IFFHS World's Best Club Coach

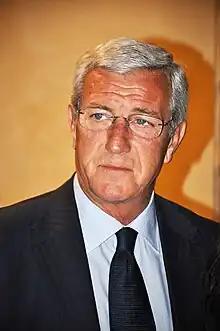
Marcello Lippi, 1996 Best Club Coach of the Year, first winner of the award

The IFFHS World's Best Club Coach is an association football award given annually, since 1996, to the most outstanding club coach as voted by the International Federation of Football History & Statistics (IFFHS), an autonomous football federation working without the investment or support of FIFA or UEFA. The votes in 1996 were cast by IFFHS's editorial staff, as well as experts from 89 countries spanning six continents. Since then, the votes have been now awarded by 81 experts and selected editorial offices from all of the continents. In 2020, an award for women's club coaches was introduced. The current men's recipient is Manchester City coach Pep Guardiola. The current women's recipient is Barcelona coach Jonatan Giráldez.